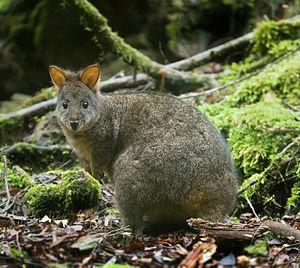
Le pademelon à ventre rouge se rencontre en Tasmanie, en Australie. Comme le climat dans l'île est plus froid que sur le continent, le pademelon à ventre rouge a un pelage plus développé que ses cousins.
Vansittart Island, aussi appelée Gun Carriage Island, est une île granitique d'une superficie de 800 ha, au sud-est de l'Australie. Elle fait partie de l'archipel Vansittart de Tasmanie, située à l'est du détroit de Bass, entre Flinders et Cape Barren Islands dans l'archipel Furneaux. Elle est en partie propriété privée et en partie louée, souvent pour le pâturage des moutons wiltshire. L'île fait partie de la zone importante pour la conservation des oiseaux dans les Franklin Sound Islands, reconnue comme telle par BirdLife International parce qu'elle détient plus de 1 % de la population mondiale de six espèces d'oiseaux.